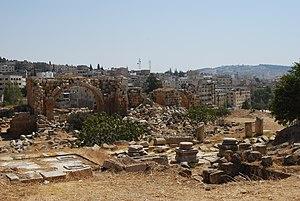
Les bains ouest de Jerash.